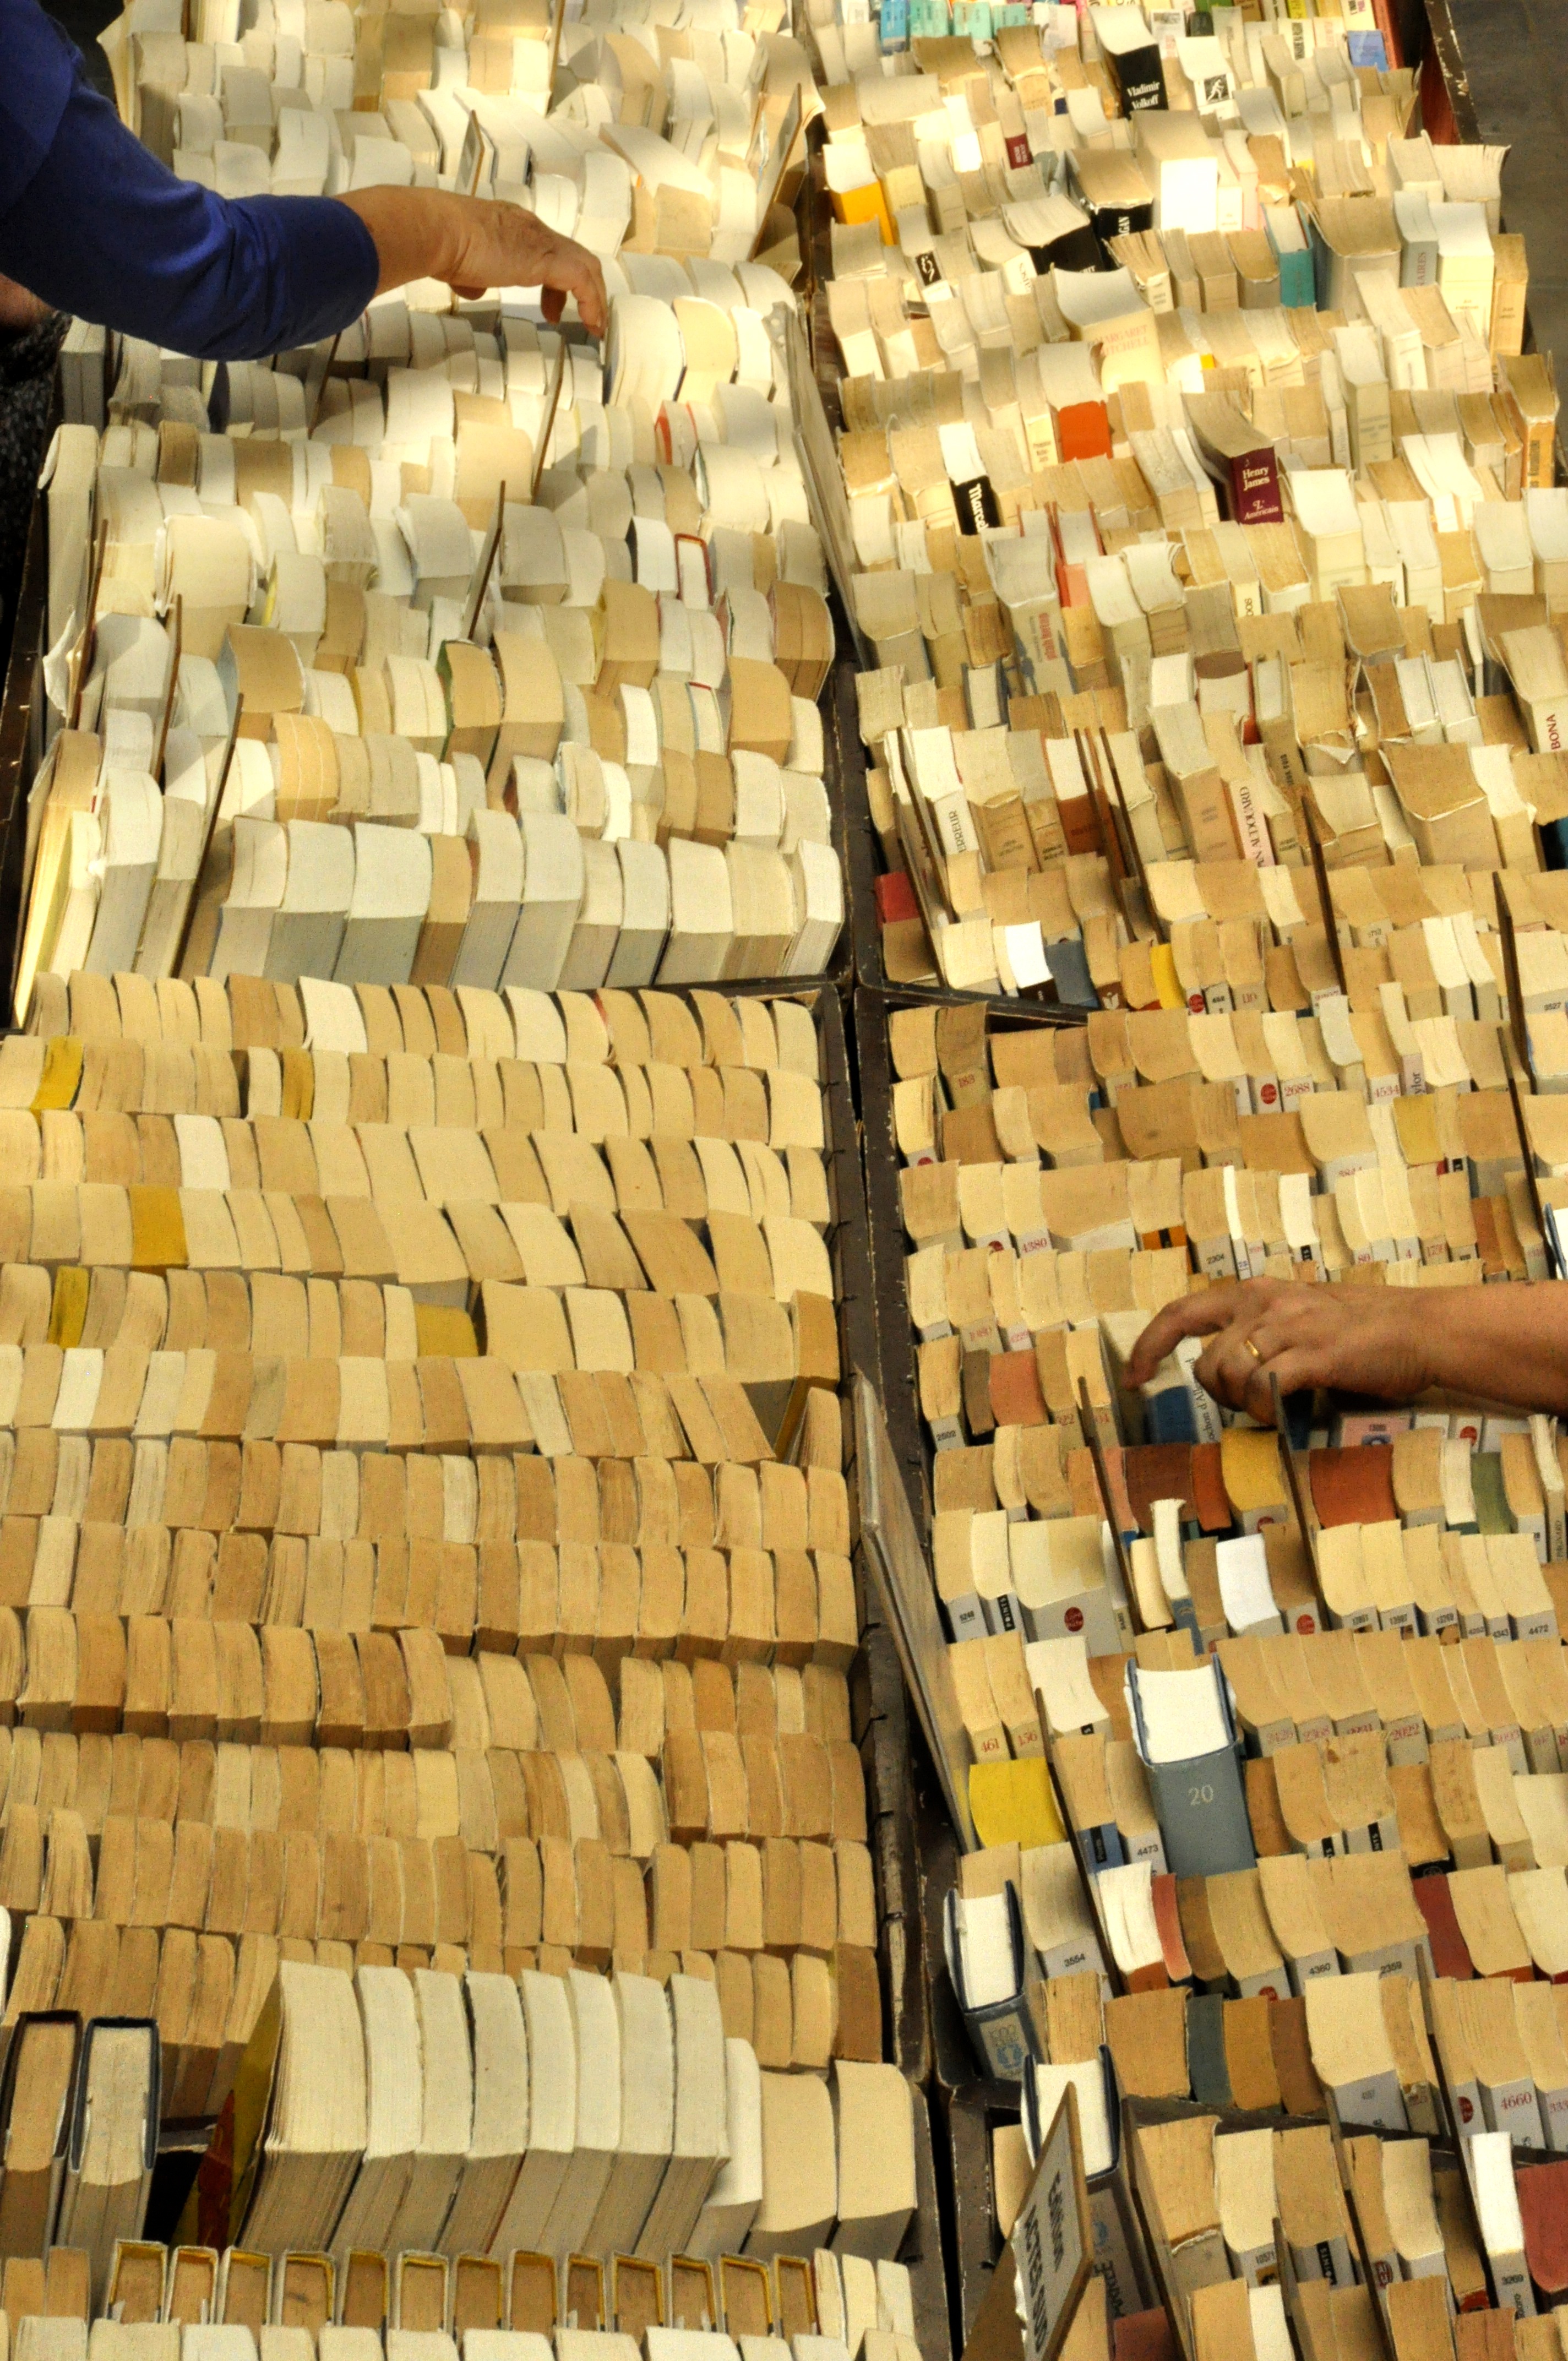
wood, floor, roof, wall, beam, brick, lumber, art, design, books, brickwork, flea market, bookseller, flooring, vide grenier, bargain hunting, books occasion